Toyota JZ engine

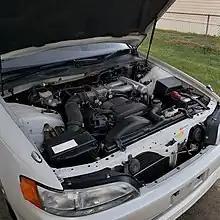
1996 Toyota Mark II Grande G (X90) shown with a 1JZ-GE

The 1JZ-GE is a common version, with a 10:1 compression ratio. Output for the early non-turbo, non-VVT-i (1990–1996) 1JZ-GE was at 6000 rpm and at 4800 rpm. VVT-i variable valve timing was added in 1995, for an output of at 6000 rpm and at 4000 rpm.